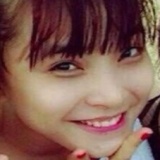
ca sĩ Hải Băng